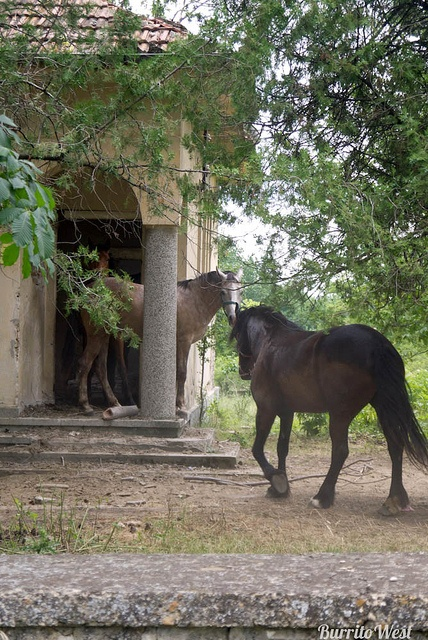
A couple of horses standing next to each other.
a couple of horses walking around a building
A horse near another horse in a building.
One horse is standing on the porch of a house and another horse is walking toward the house.
Two wild brown horses entertaining themselves in the woods